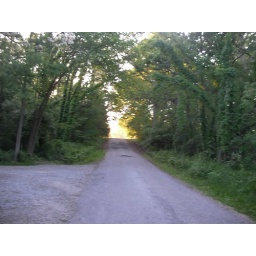
Just past the cow pastures near the river bottom.